Canbelego

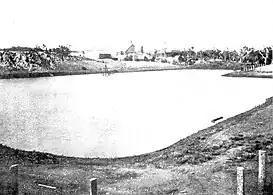
Water supply 'tank' at the Mount Boppy Gold Mine c.1905

All the houses in the town were neat houses of weatherboard construction, not the temporary structures common in mining towns of that time. On the outskirts of the village, a sawmill was busy cutting timber for building work in the growing village. In 1905, the population reached around 1,500, with around 300 of these being employees of the mine. By 1907, the population had reached around 2,000.